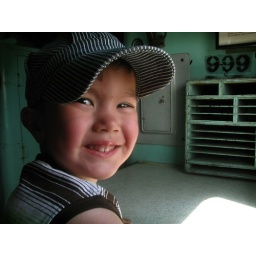
sitting in the train